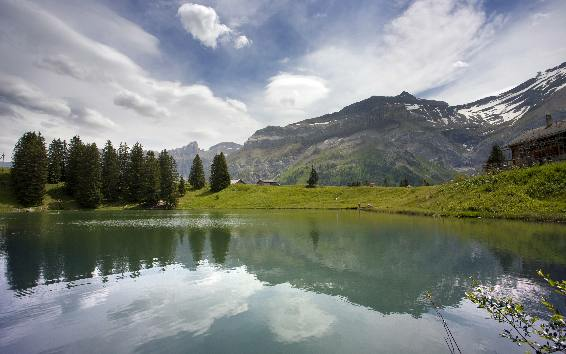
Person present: No